Portuguese architecture

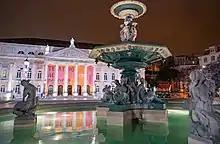
Lisbon's Maria II National Theatre

The Pombaline style is a secular, utilitarian architecture marked by pragmatism. It follows the Plain style of the military engineers, with regular, rational arrangements, mixed with Rococo details and a Neo-classical approach to structure. The Baixa district of Lisbon was rebuilt by Eugénio dos Santos and Carlos Mardel. The Marquis of Pombal imposed strict conditions on the rebuilding. Architectural models were tested by having troops march around them to simulate an earthquake, making the Pombaline one of the first examples of earthquake-resistant construction. The Praça do Comércio, the Augusta street and the Avenida da Liberdade are notable examples of this architecture. This Square of Commerce was given a regular, rational arrangement in line with the reconstruction of the new Pombaline Downtown, the Baixa.